Carol Doda

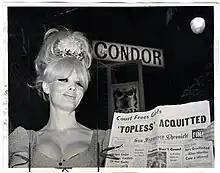
Doda in 1965

Carol Ann Doda (August 29, 1937November 9, 2015) was an American topless dancer based in San Francisco, California, who was active from the 1960s through the 1980s. She was the first public topless dancer in the United States.